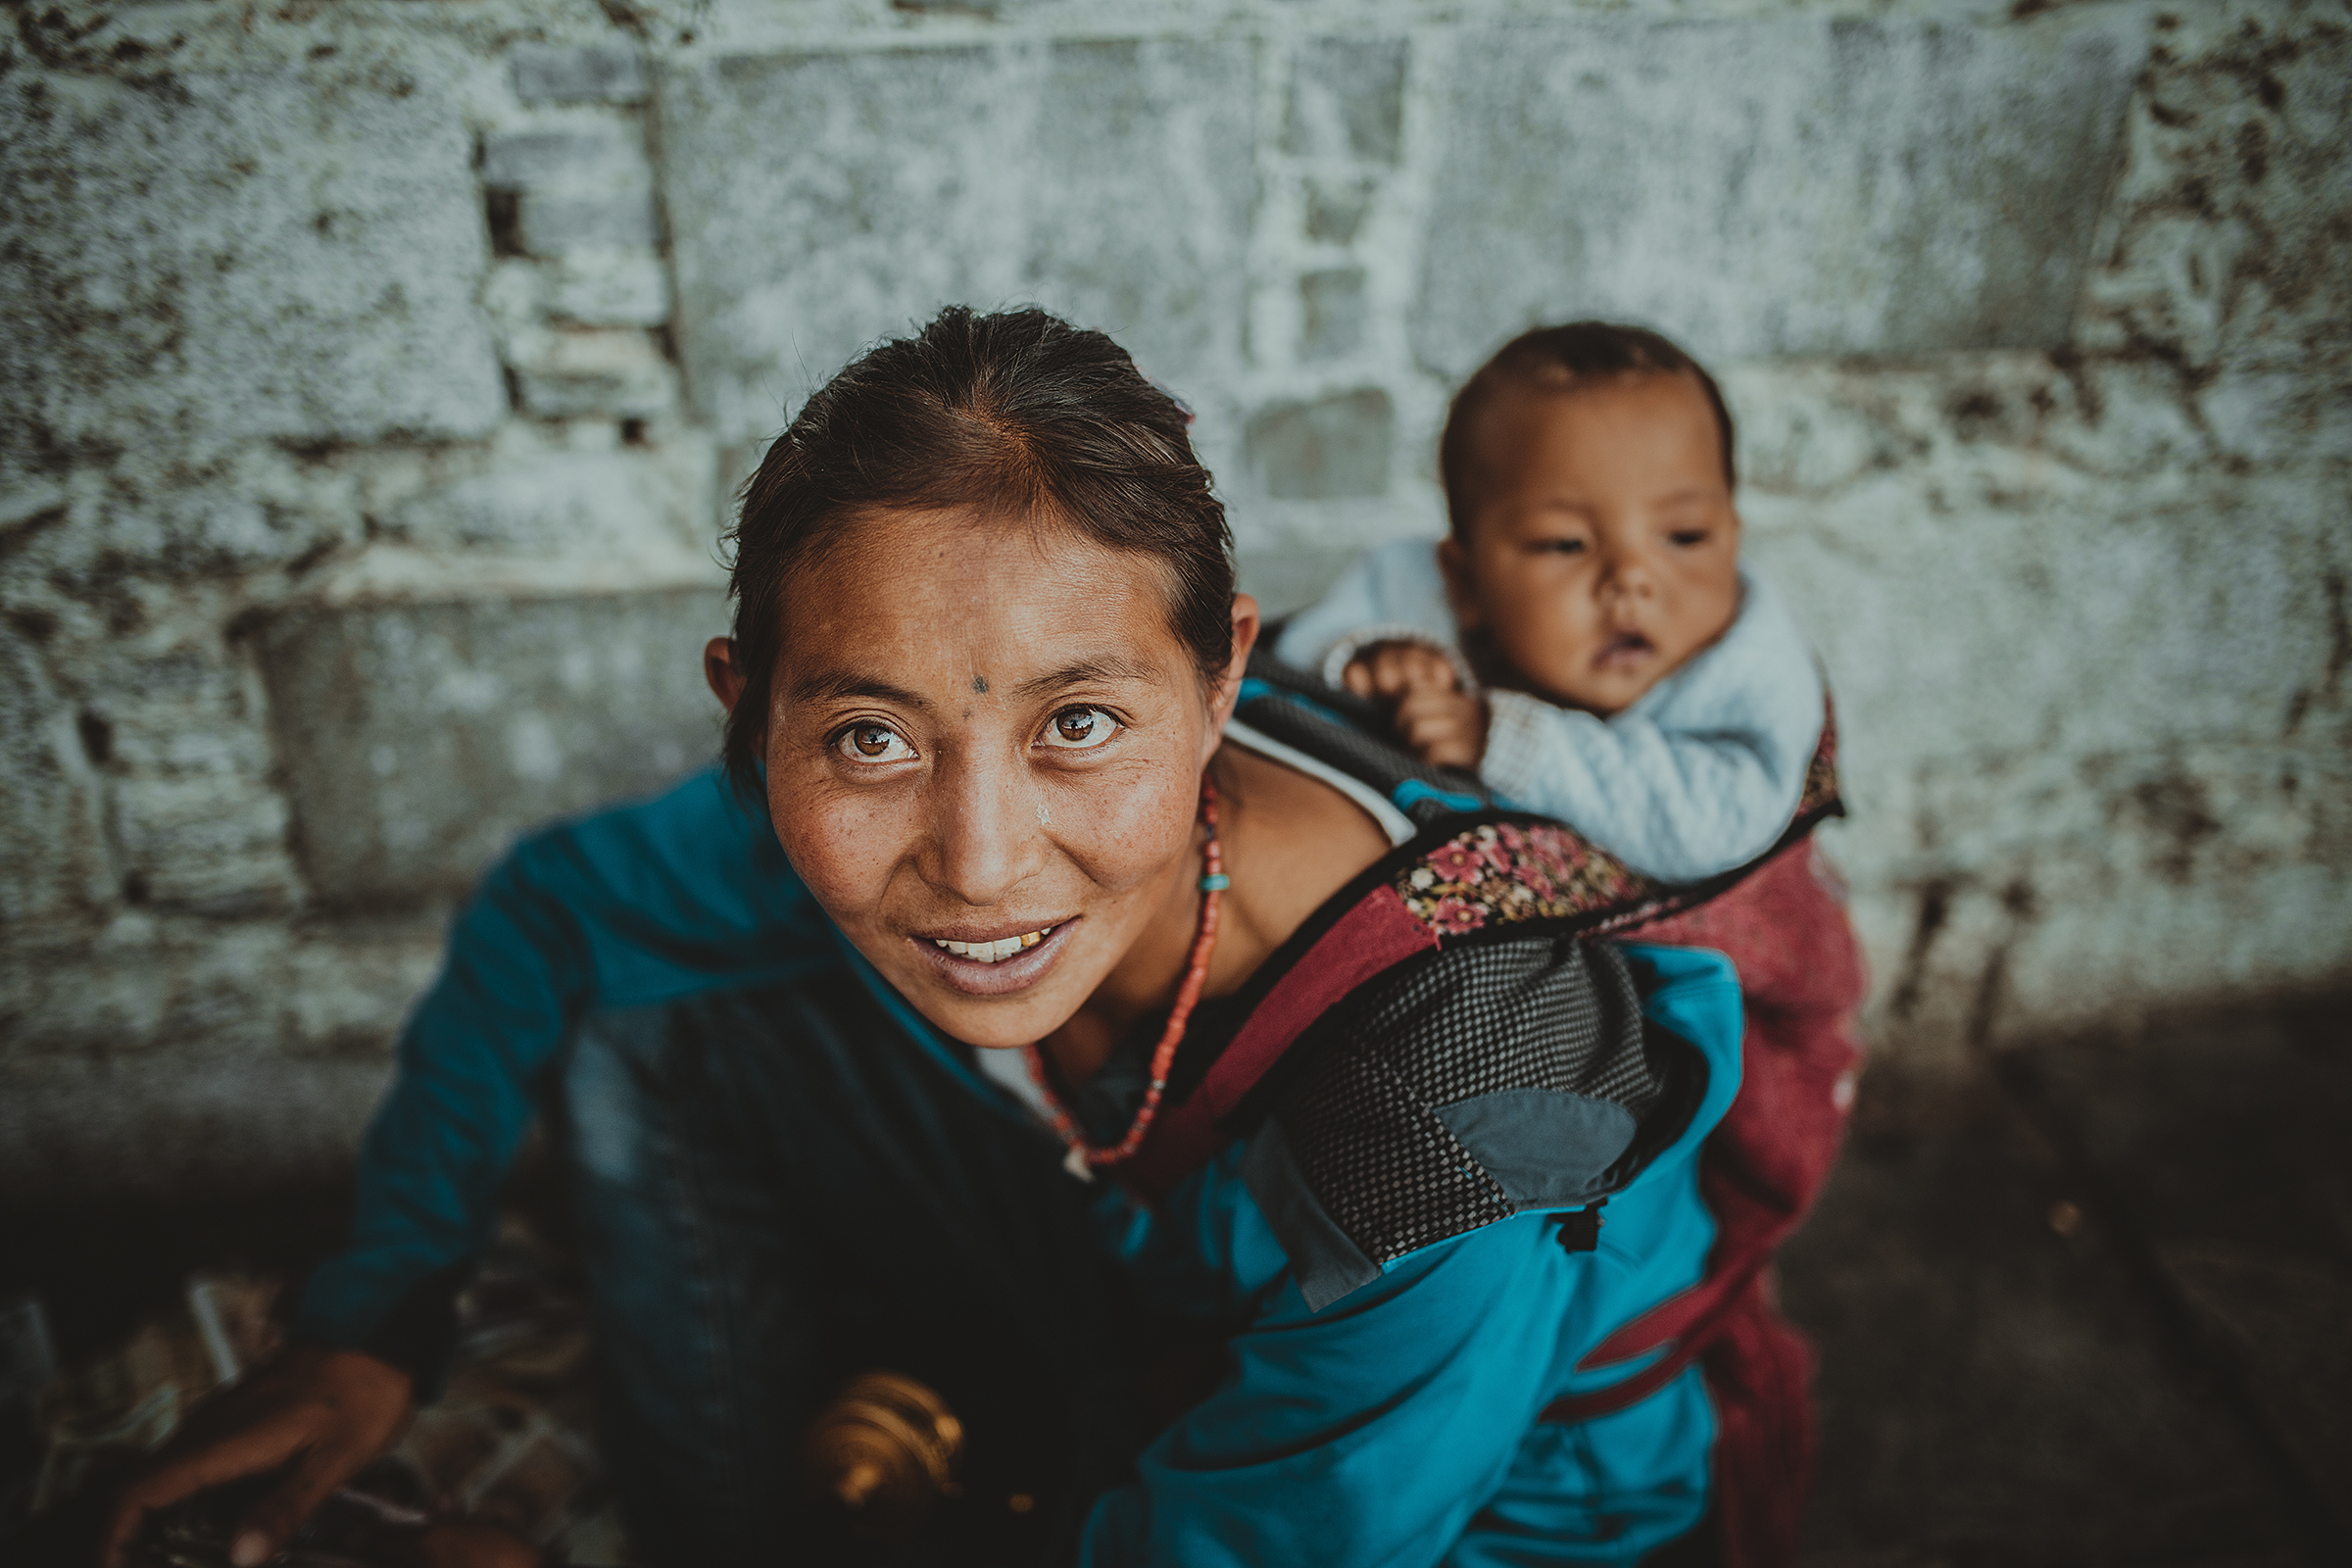
man, person, people, woman, male, female, portrait, child, lady, family, mother, temple, infant, photograph, image, social group